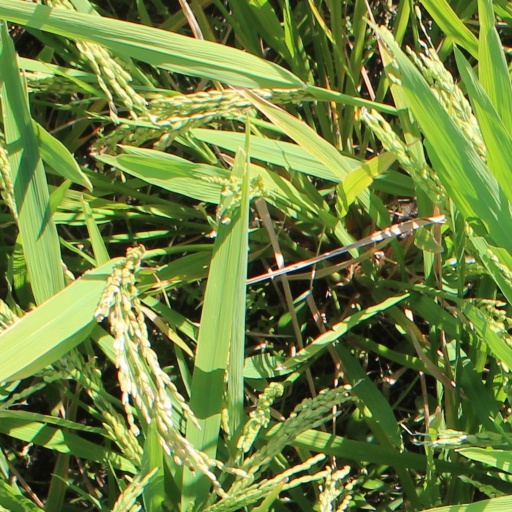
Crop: rice